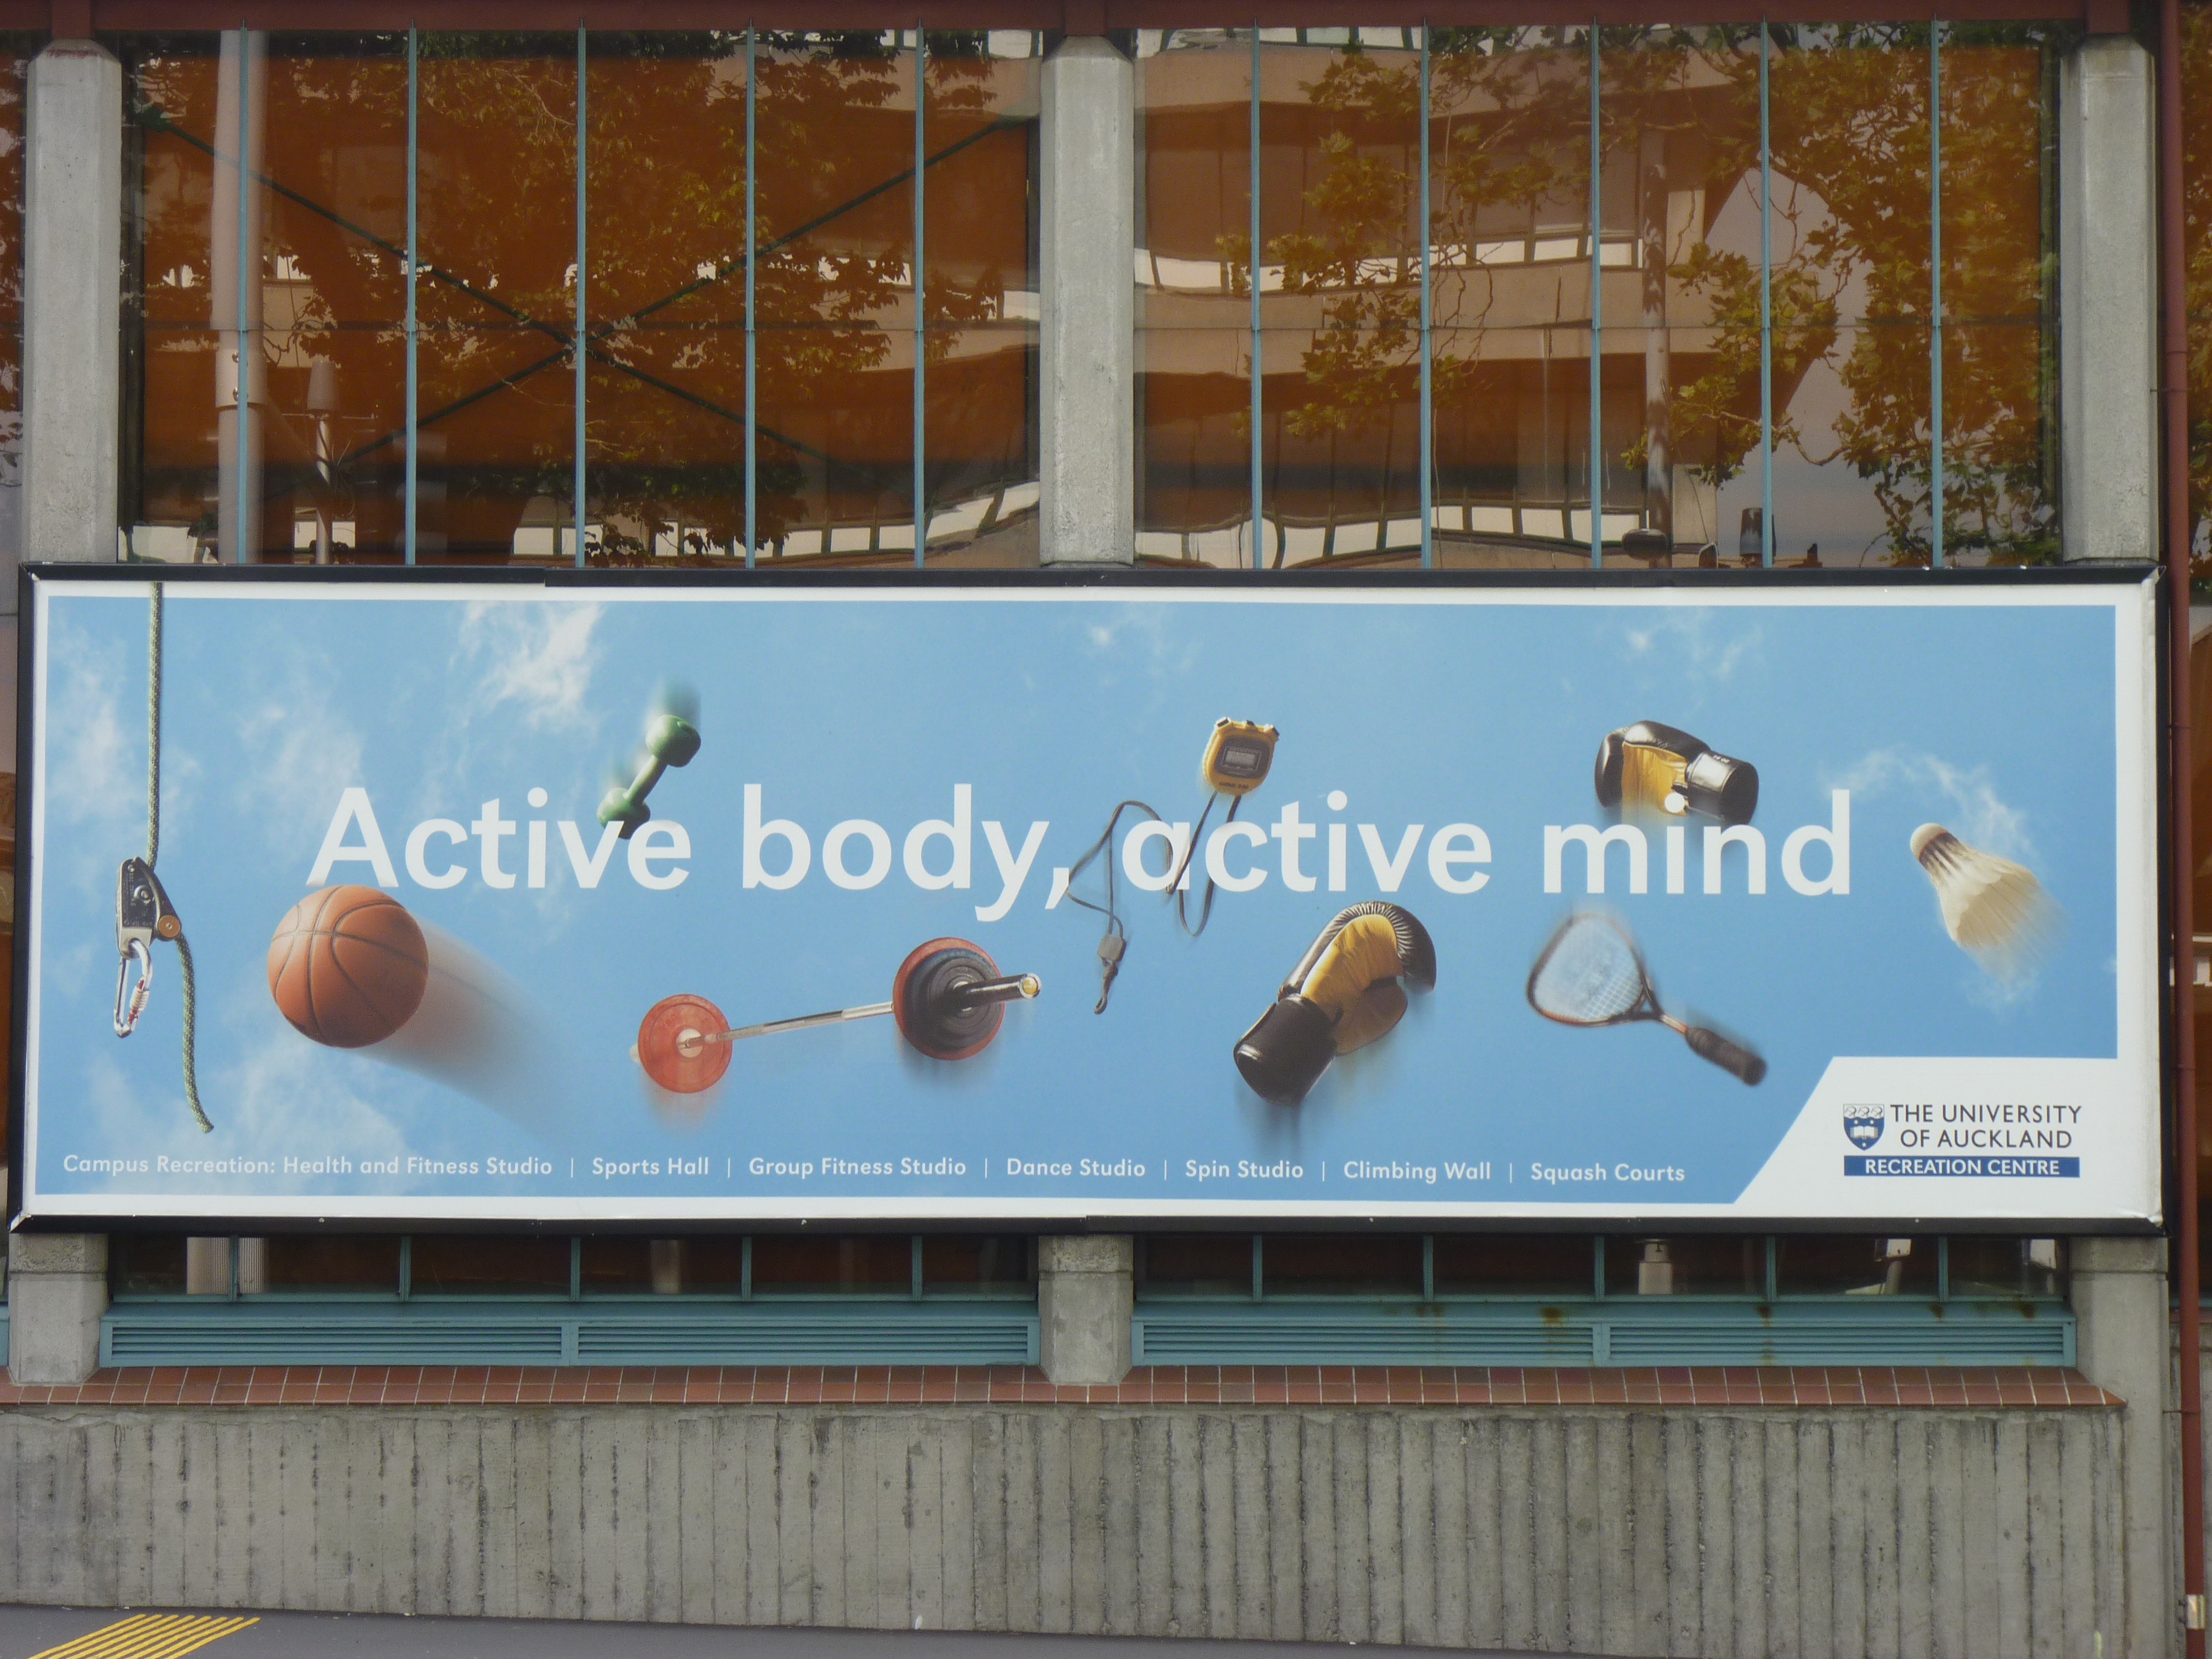
wood, window, wall, advertising, sign, banner, signage, art, mural, billboard, modern art, window covering, display device, flat panel display